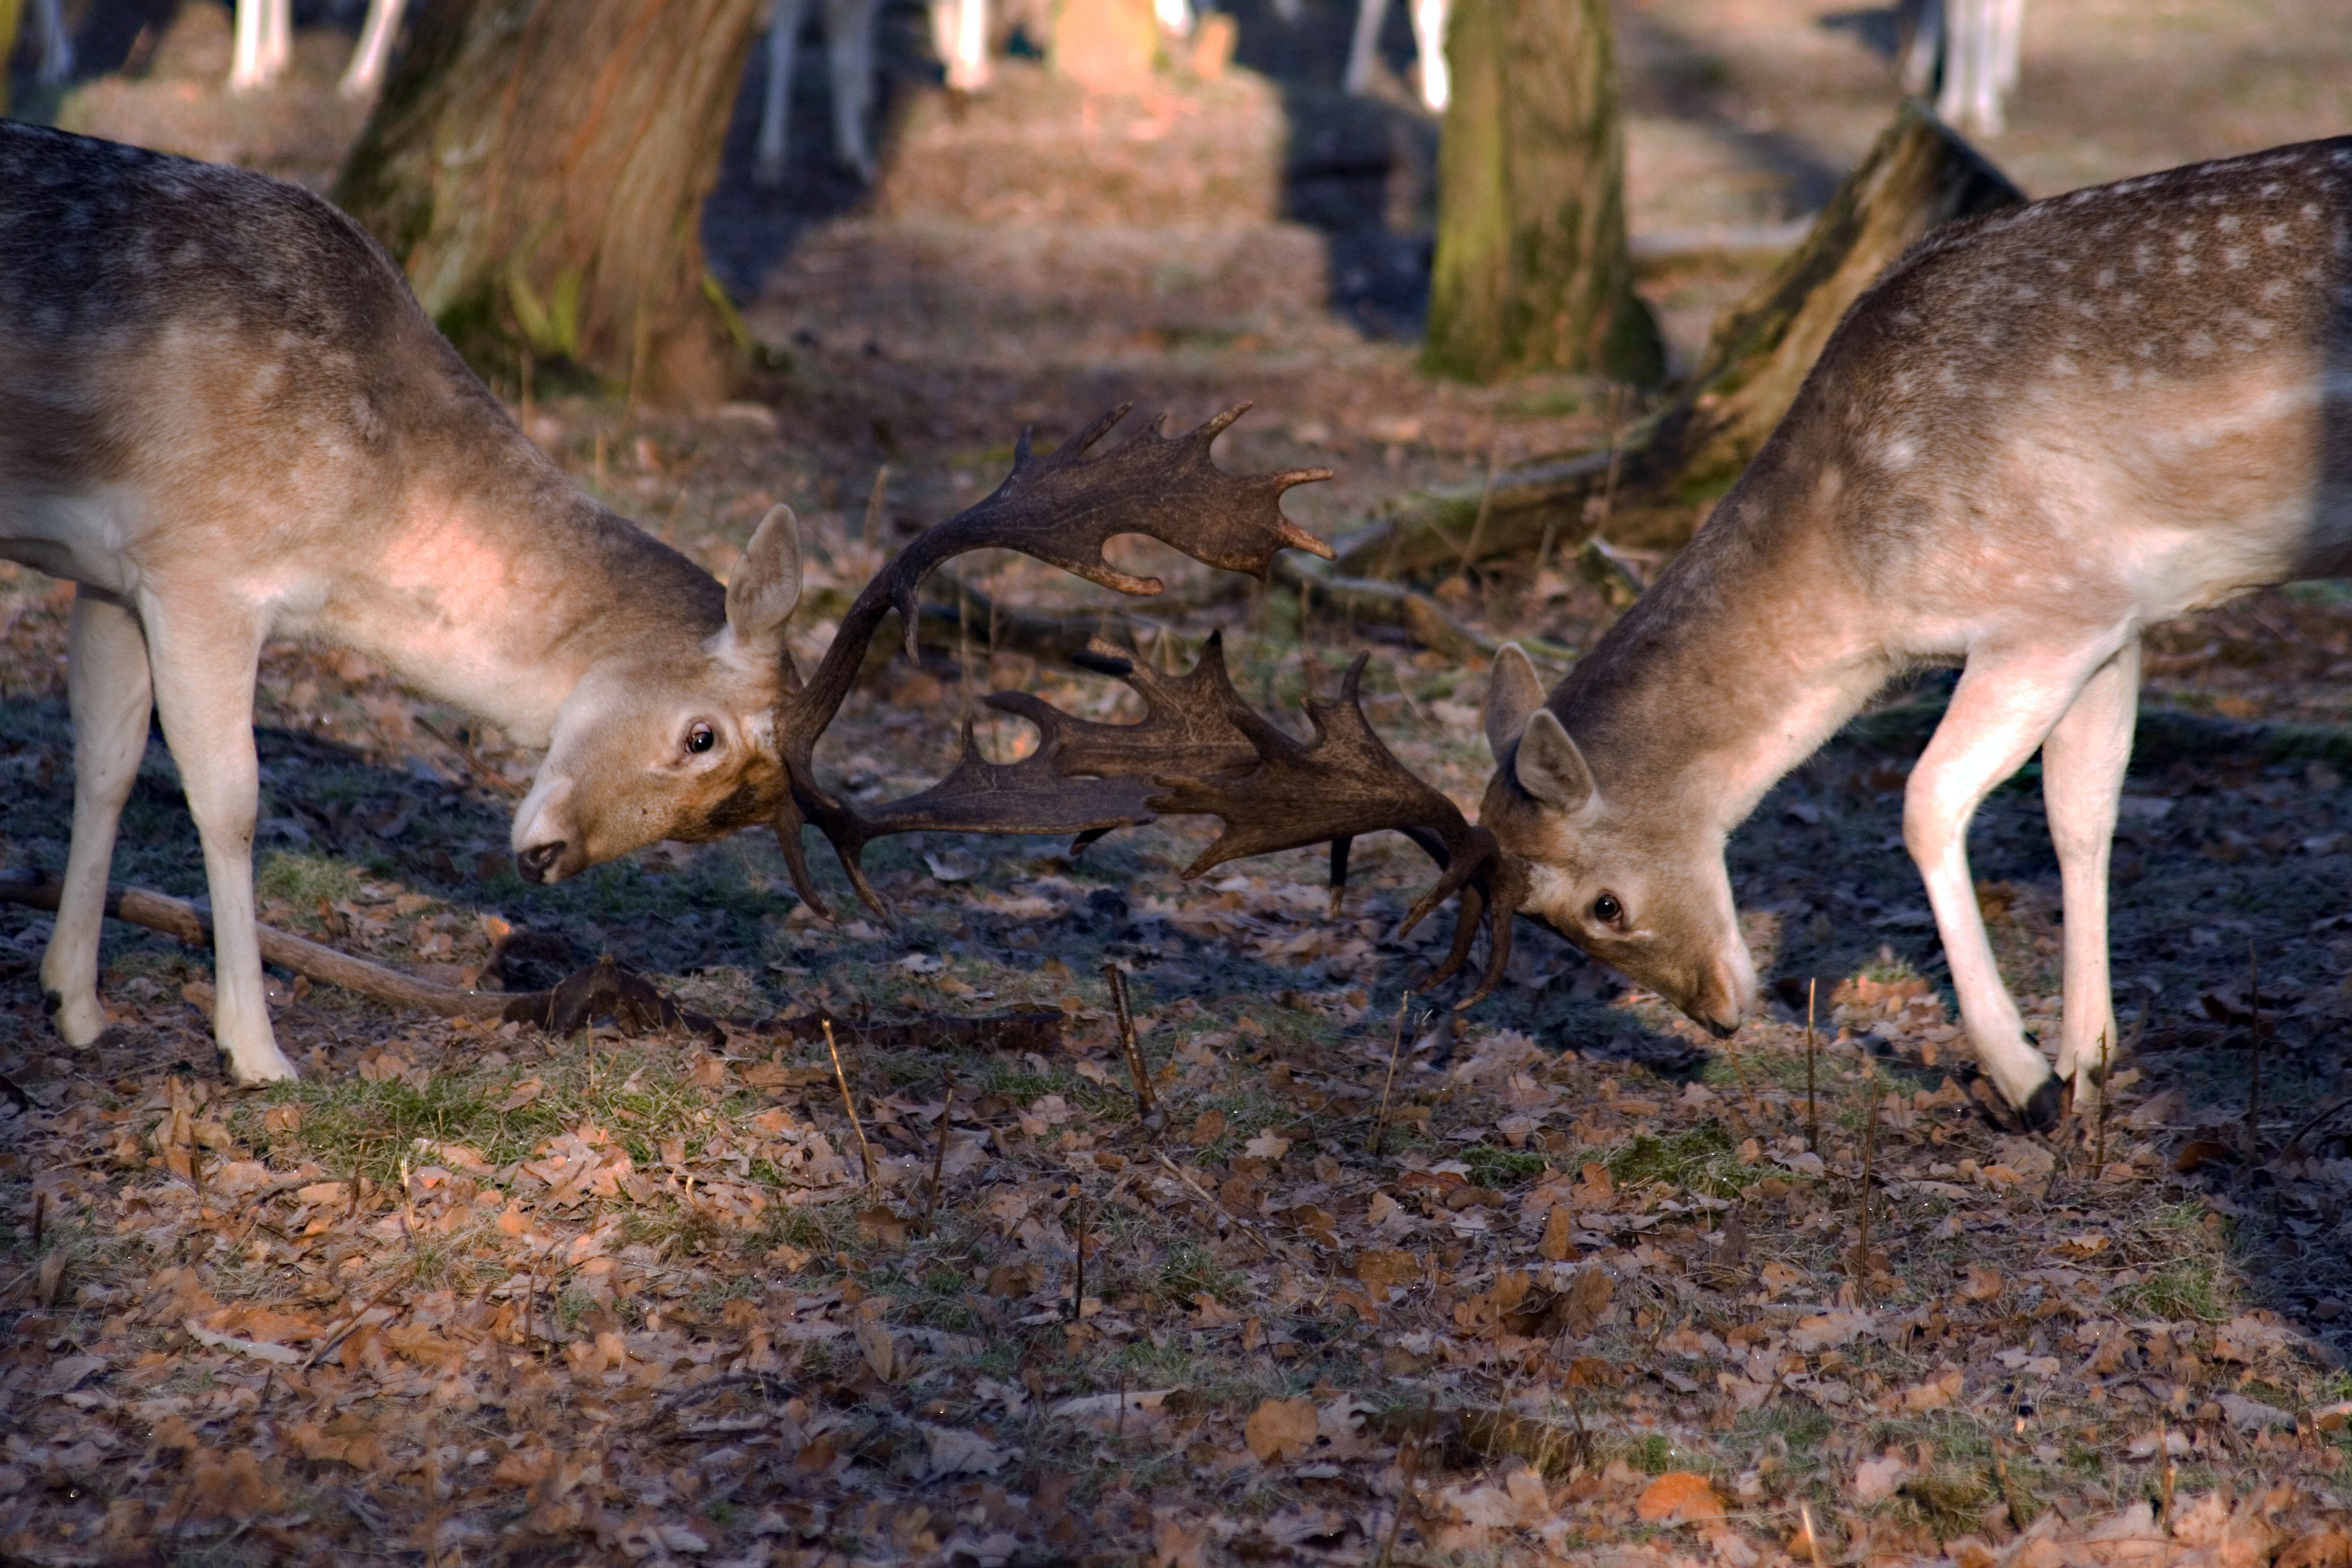
nature, forest, wildlife, deer, zoo, mammal, fauna, vertebrate, hirsch, fallow deer, white tailed deer